France 24

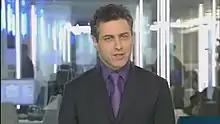
Inaugural news presenter, François Picard

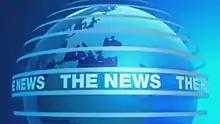
"The News" title 2006–2011

France 24 is available by satellite in most of Europe, Africa, and the Middle East, as well as by cable and antenna in the US cities of Albany, Atlanta, Macon, and San Francisco. In the United States, Canada, and Central and South America, France 24 is represented by the American telecommunications company New Line Television, headquartered in Miami, Florida. As of August 2010, the network also became available to subscribers to the satellite television Dish Network. As of November 2022, France 24 is available for streaming on Roku devices. An hour of France 24 news in English is shown in the United States on Free Speech TV at 6pm Eastern and 2am Eastern and on Link TV. In Australia several of France 24's news programs are broadcast on multilingual broadcaster SBS as part of its World Watch programming.